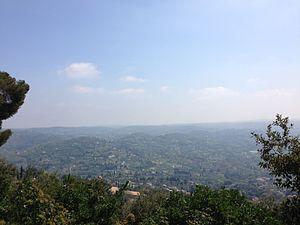
Provence-Alpes-Côte d'Azur est une région du Sud-Est de la France. Son chef-lieu est Marseille, deuxième ville la plus peuplée de France.